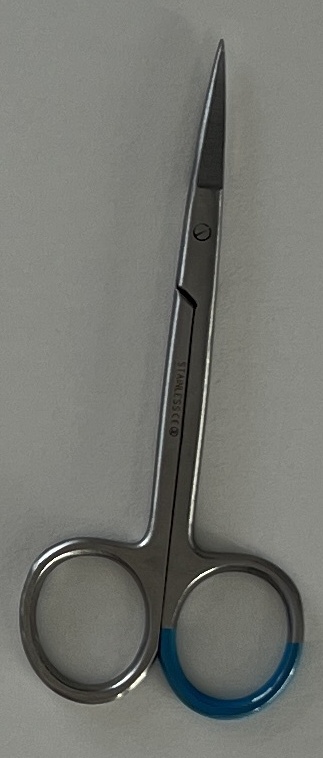
Hinged instrument state: closed